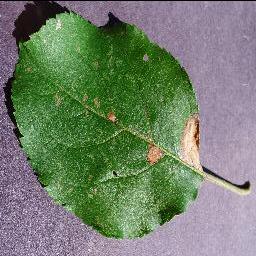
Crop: apple
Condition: black_rot